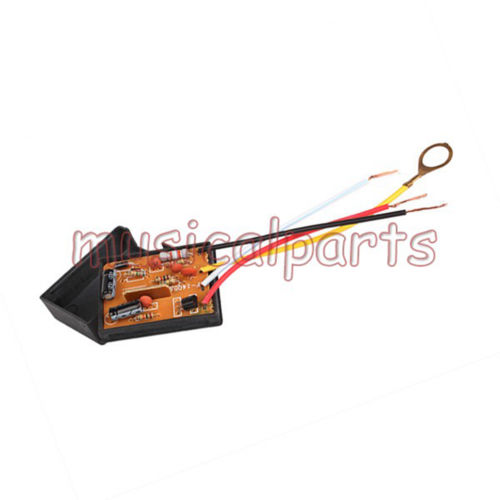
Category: lamp